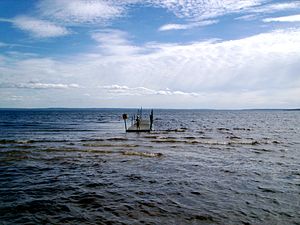
Skagern
Skagern
Skagerns beliggenhed i Västergötland